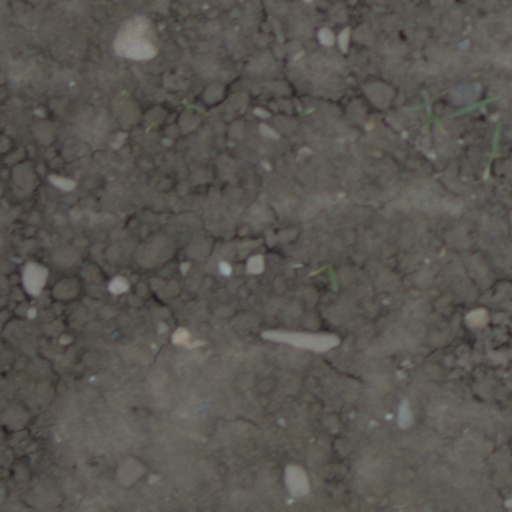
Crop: wheat